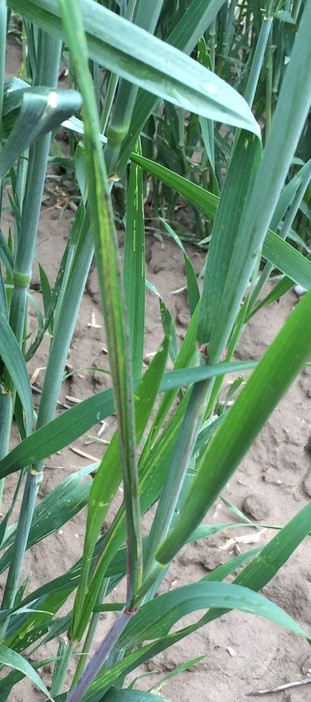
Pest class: russian_wheat_aphid